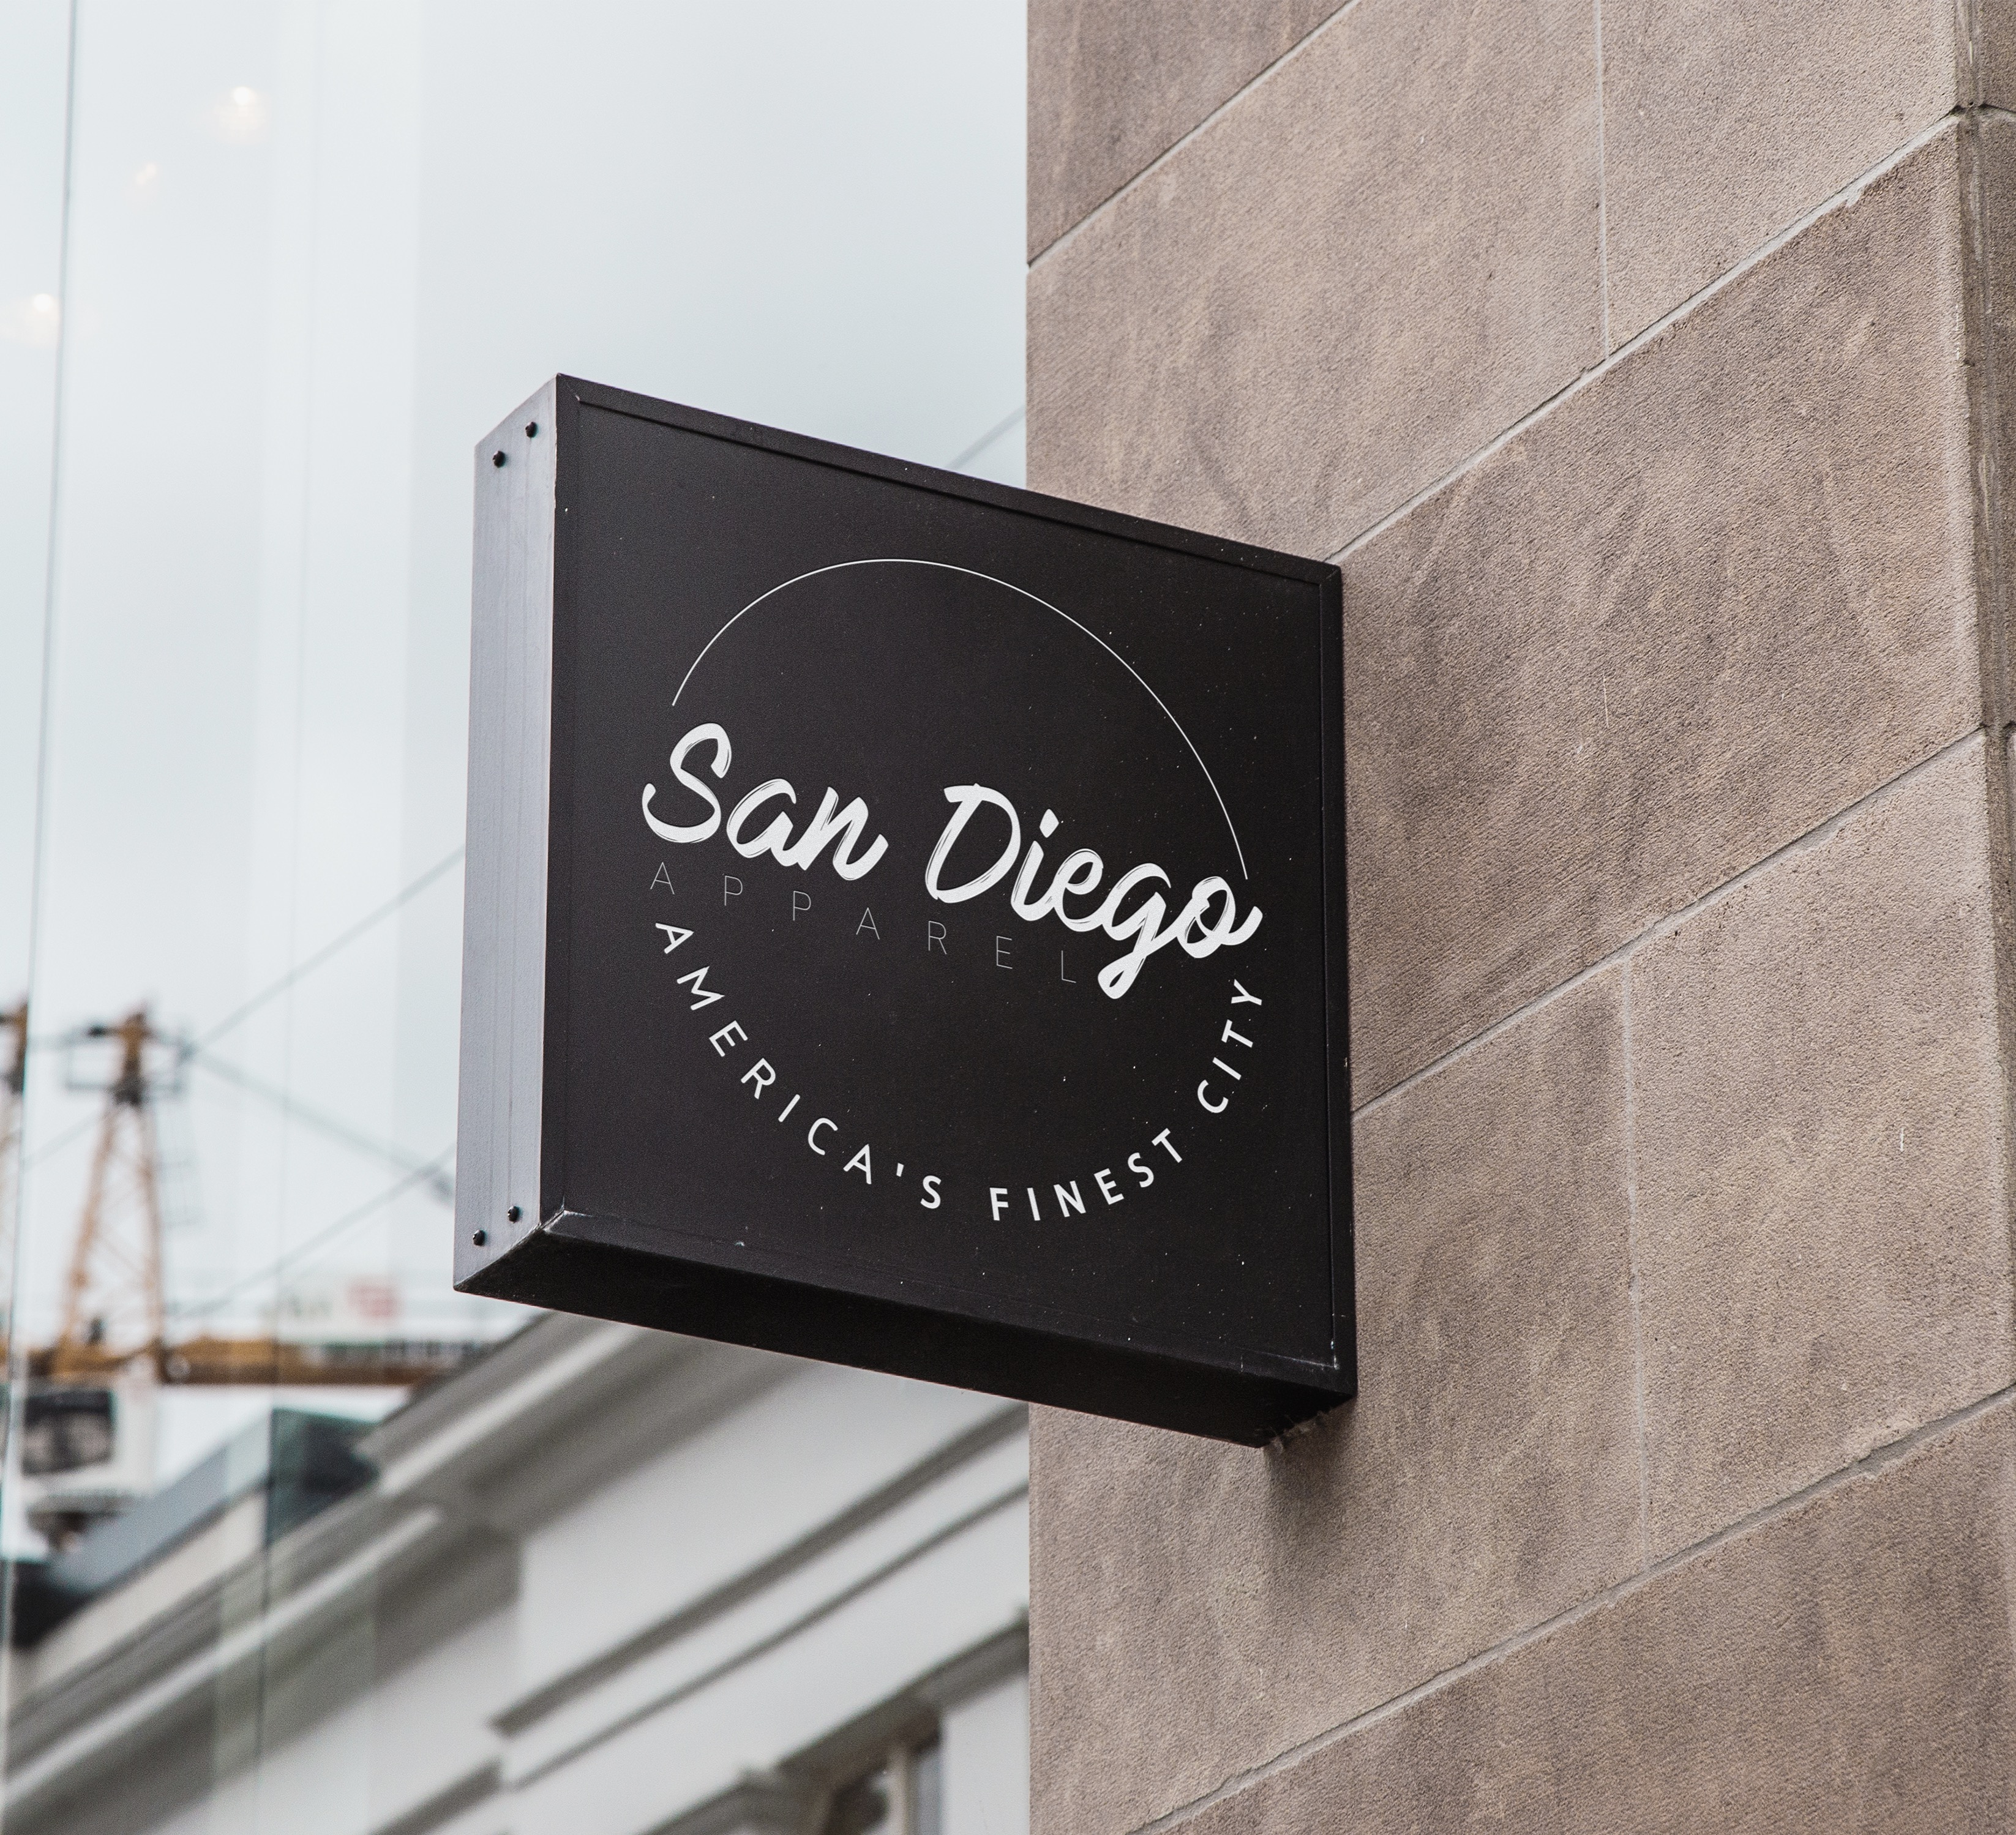
building, advertising, sign, shop, store, business, clothing, signage, lighting, brand, design, logo, shape, san diego